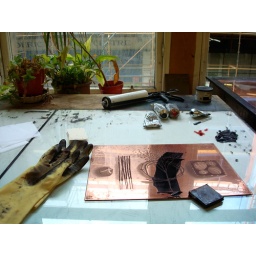
the whole copper plate is covered in greasy black ink (and a little patch of red)